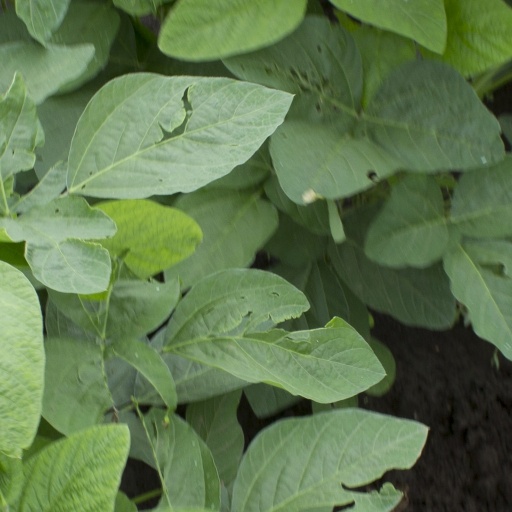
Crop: soybean